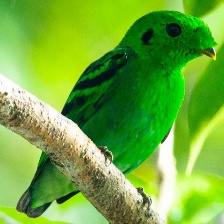
Species: GREEN BROADBILL
Scientific name: CALYPTOMENA VIRIDIS